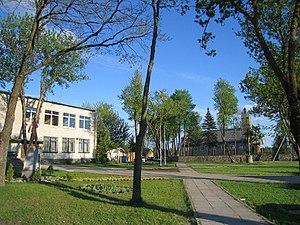
Kapčiamiestis est une ville de Lituanie située au confluent des rivières Baltoji Ančia et Nieda.